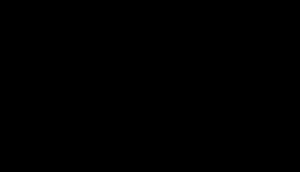
Le vernakalant est une molécule, testé en tant que médicament antiarythmique dans la régularisation de la fibrillation auriculaire.